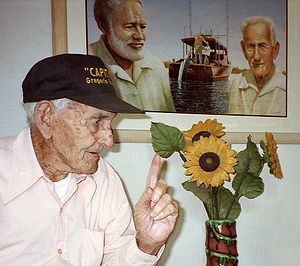
Gregorio Fuentes
Gregorio Fuentes, da han fyldte 100 år
Gregorio Fuentes, var en cubansk kaptajn, som fødtes på Lanzarote på De kanariske øer og som siden flyttede til Cuba som seksårig.